Pacific ladyfish

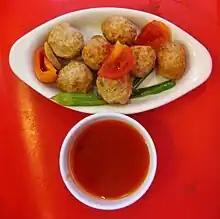
Sweet and sour bid-bid (Pacific tenpounder) balls

The Pacific ladyfish have very round bodies with terminal mouths, and profound gill formations known as pseudobranchiae. They have a larger number of dorsal fin rays than most Arizona fish, with numbers ranging from 27 to 35. Anal fin rays usually range from 13 to 19, and they have 12 to 16 pelvic rays. This species is very different from most chordates in that it has no conus arteriosus, a tendinous band of tissue from which the pulmonary artery arises. Because of this absence, they have a much smaller pulmonary artery. This fish's lateral lines are unbranched, and lateral line scales are usually within ranges of 95 to 120. All scales are silvery and cycloid, along with the overall color of the fish; however, yellow pigment can occur in the eyes. Some aids to identification include the prominent auxiliary and inguinal processes.